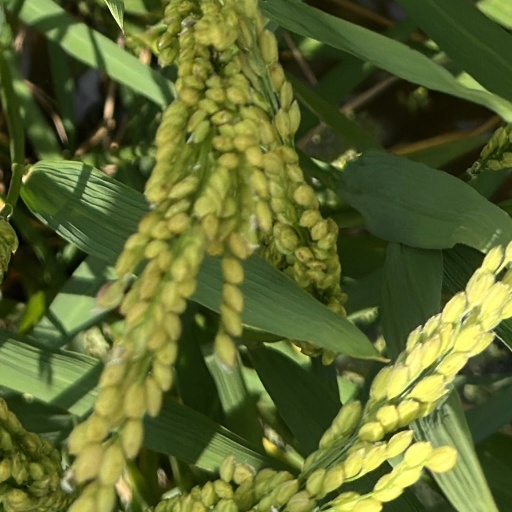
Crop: rice